Struve Railroad Bridge

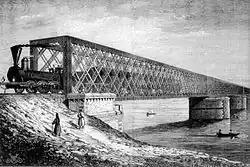
Kyiv Railway Bridge (1870)

The Struve Railroad Bridge, was the first all-metal railroad bridge over the Dnieper that existed from 1855 to 1920 in Kyiv. The bridge was one of the longest in the Russian Empire, yielding in length only to the bridges in Syzran and Yekaterinoslav (present-day Dnipro).